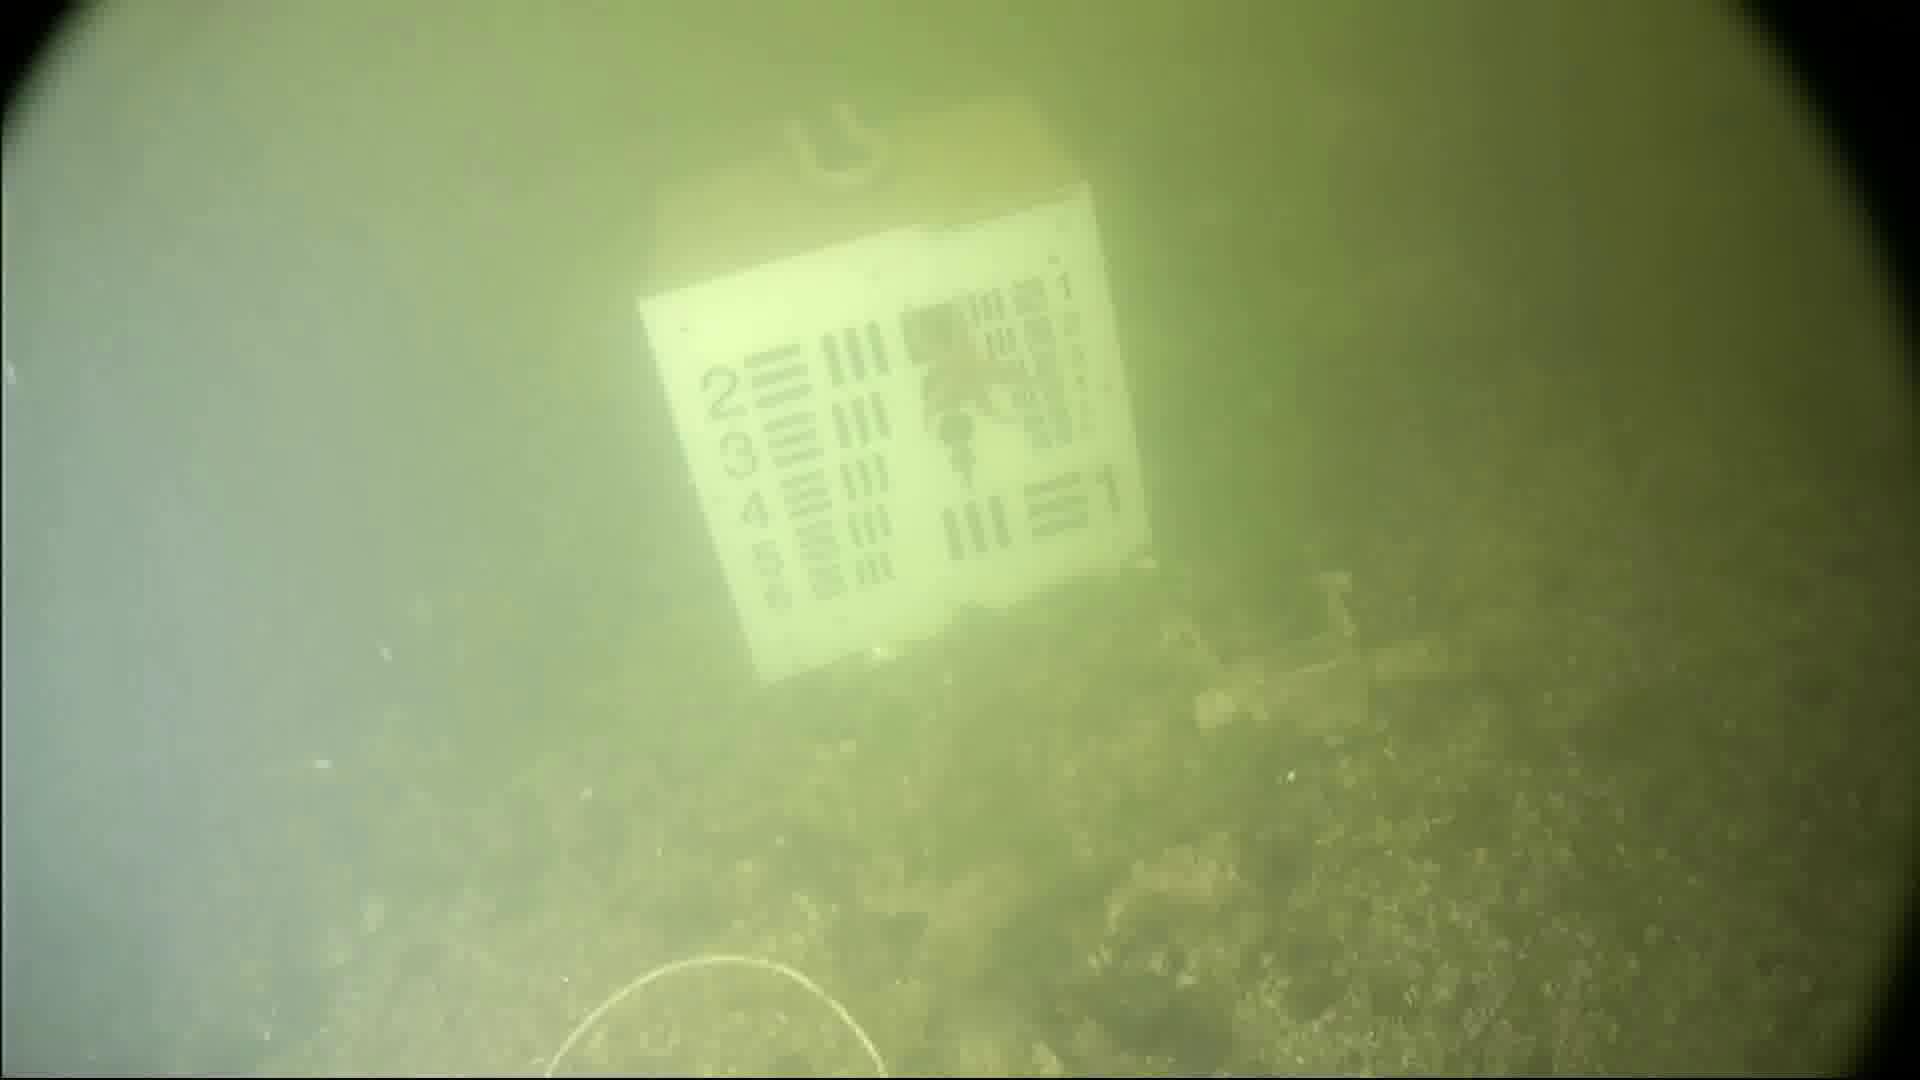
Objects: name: starfish